Colt New Service

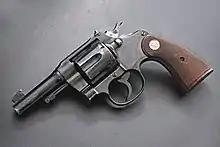
Custom Colt Shooting Master .357 Magnum with barrel shortened to 4"

In 1933, the New Service was chambered for .38 Special and .44 Russian, other less common calibers were discontinued. In 1936, the New Service was chambered for new .357 Magnum cartridge. As one of the most powerful handgun cartridges available of the time, it was easily capable of penetrating the automobile bodies and body armor used by the gangsters, bank robbers, and fugitives of that era. As such, it became instantly popular with Lawmen, State Troopers and Highway Patrolmen. These guns were offered with 4", 5" and 6" barrels. The early models came with checkered walnut grips, while the later models used plastic-like "Coltwood" grips.